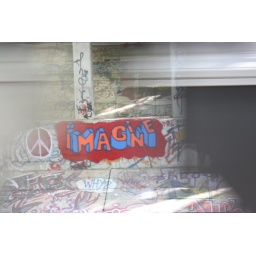
a train flying by